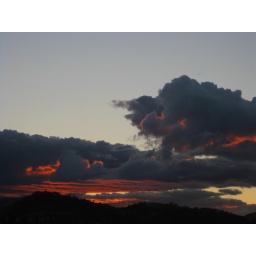
I was struck both by how well defined the clouds were against the rest of the sky and the deep orange red